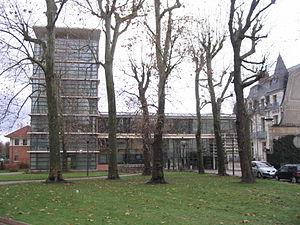
Vichy est une commune française, située dans le sud-est du département de l'Allier, en région Auvergne-Rhône-Alpes. Ses habitants sont appelés les Vichyssois.